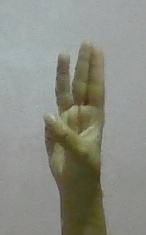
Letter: thaa